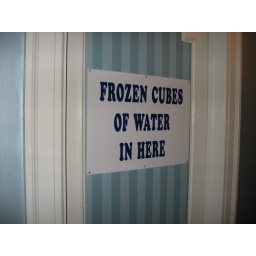
Funny sign in the hallway on my floor